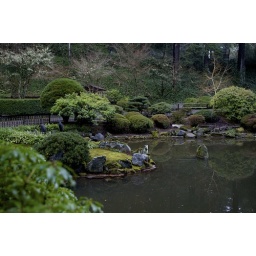
Japanese gardens in Portland Oregon tree reflection peninsula water